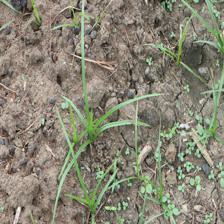
Label: Grass